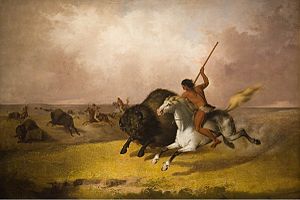
Prærieindianere / Ændringer i jagtformer / Udryddelsen af bisonen
Bøffeljagende prærieindianer 1845.
Prærieindianerne er den oprindelige befolkning i det vidtstrakte slette og prærieområde, Great Plains, i det centrale Nordamerika. Trods store sproglige forskelle udviklede de forskellige folkeslag i hele regionen mellem Mississippifloden og Rocky Mountains, og fra den nordvestlige Texas til det centrale Canada, en lang række kulturelle fællestræk efter 16. århundrede. En af de vigtigste faktorer i udviklingen af den præriekultur var europæernes introduktion af hesten til Nordamerika.